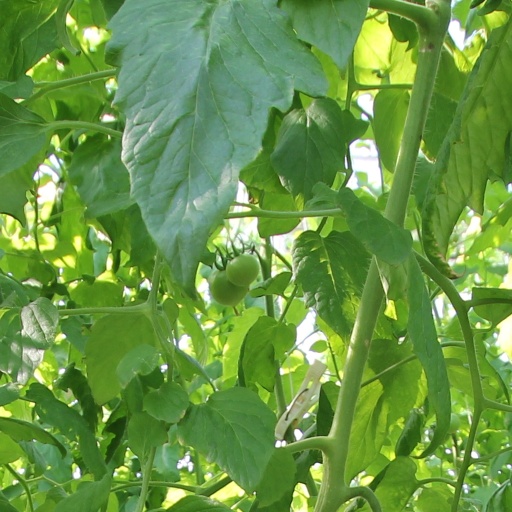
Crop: tomato